Charles Debbas

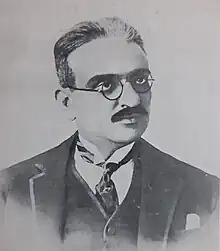
Debbas in 1934

Charles Debbas (16 April 1884 – 22 August 1935) was a Greek Orthodox Lebanese political figure. He was the first President of Lebanon (before independence) and served from 1 September 1926 to 2 January 1934, under the French Mandate of Lebanon (known as Greater Lebanon). He also served as the Speaker of the Parliament of Lebanon from January to October 1934.